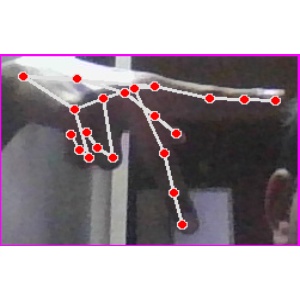
अक्षर: प